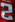
Number: 2